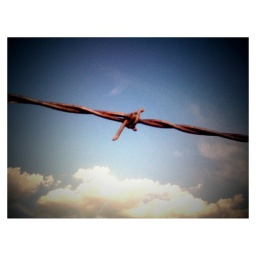
A barbed wire fence against and Oklahoma sky in the summertime